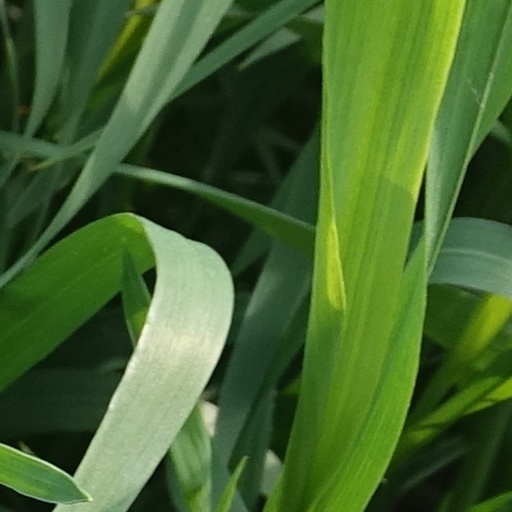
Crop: wheat